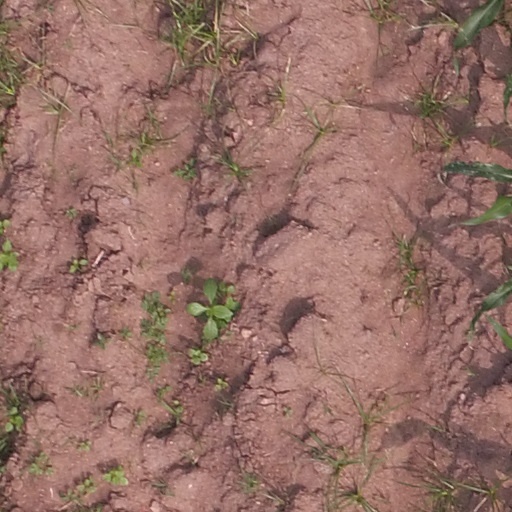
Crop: maize; corn